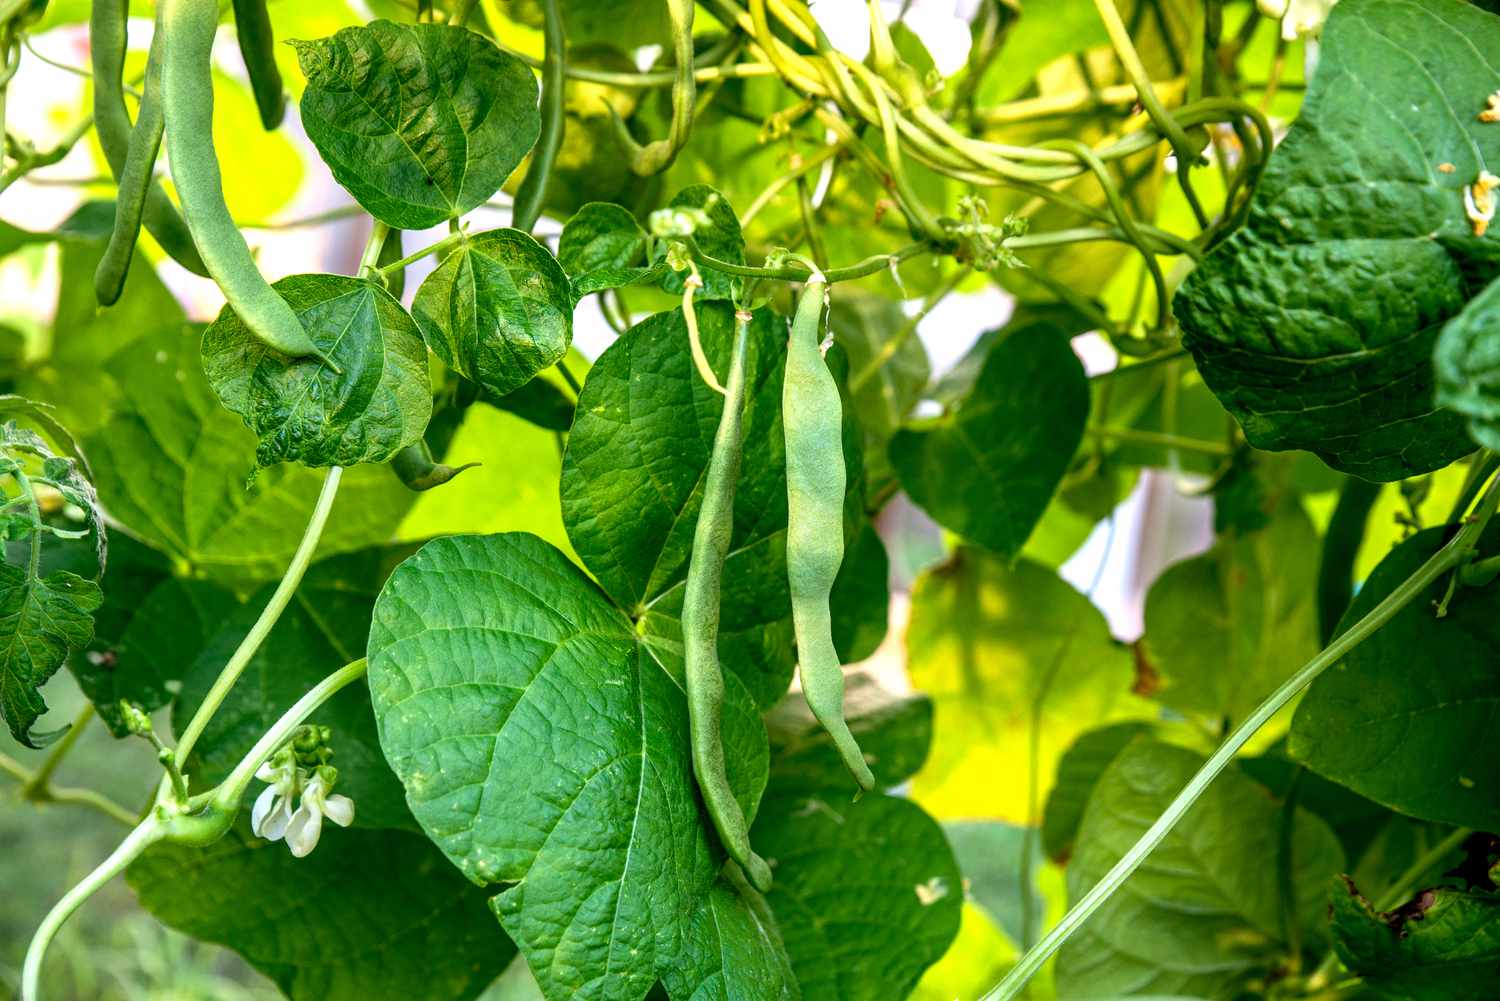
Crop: unknown
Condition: bean